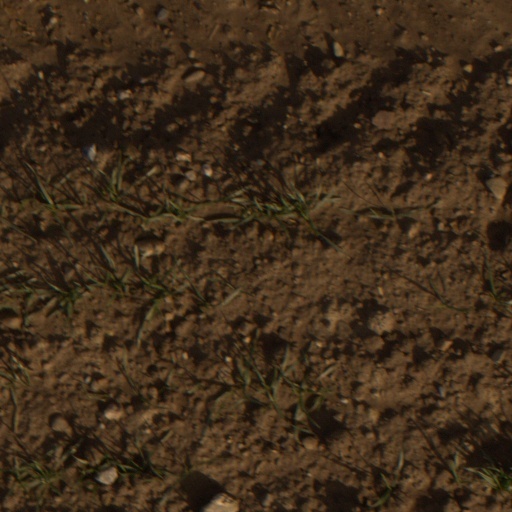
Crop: wheat